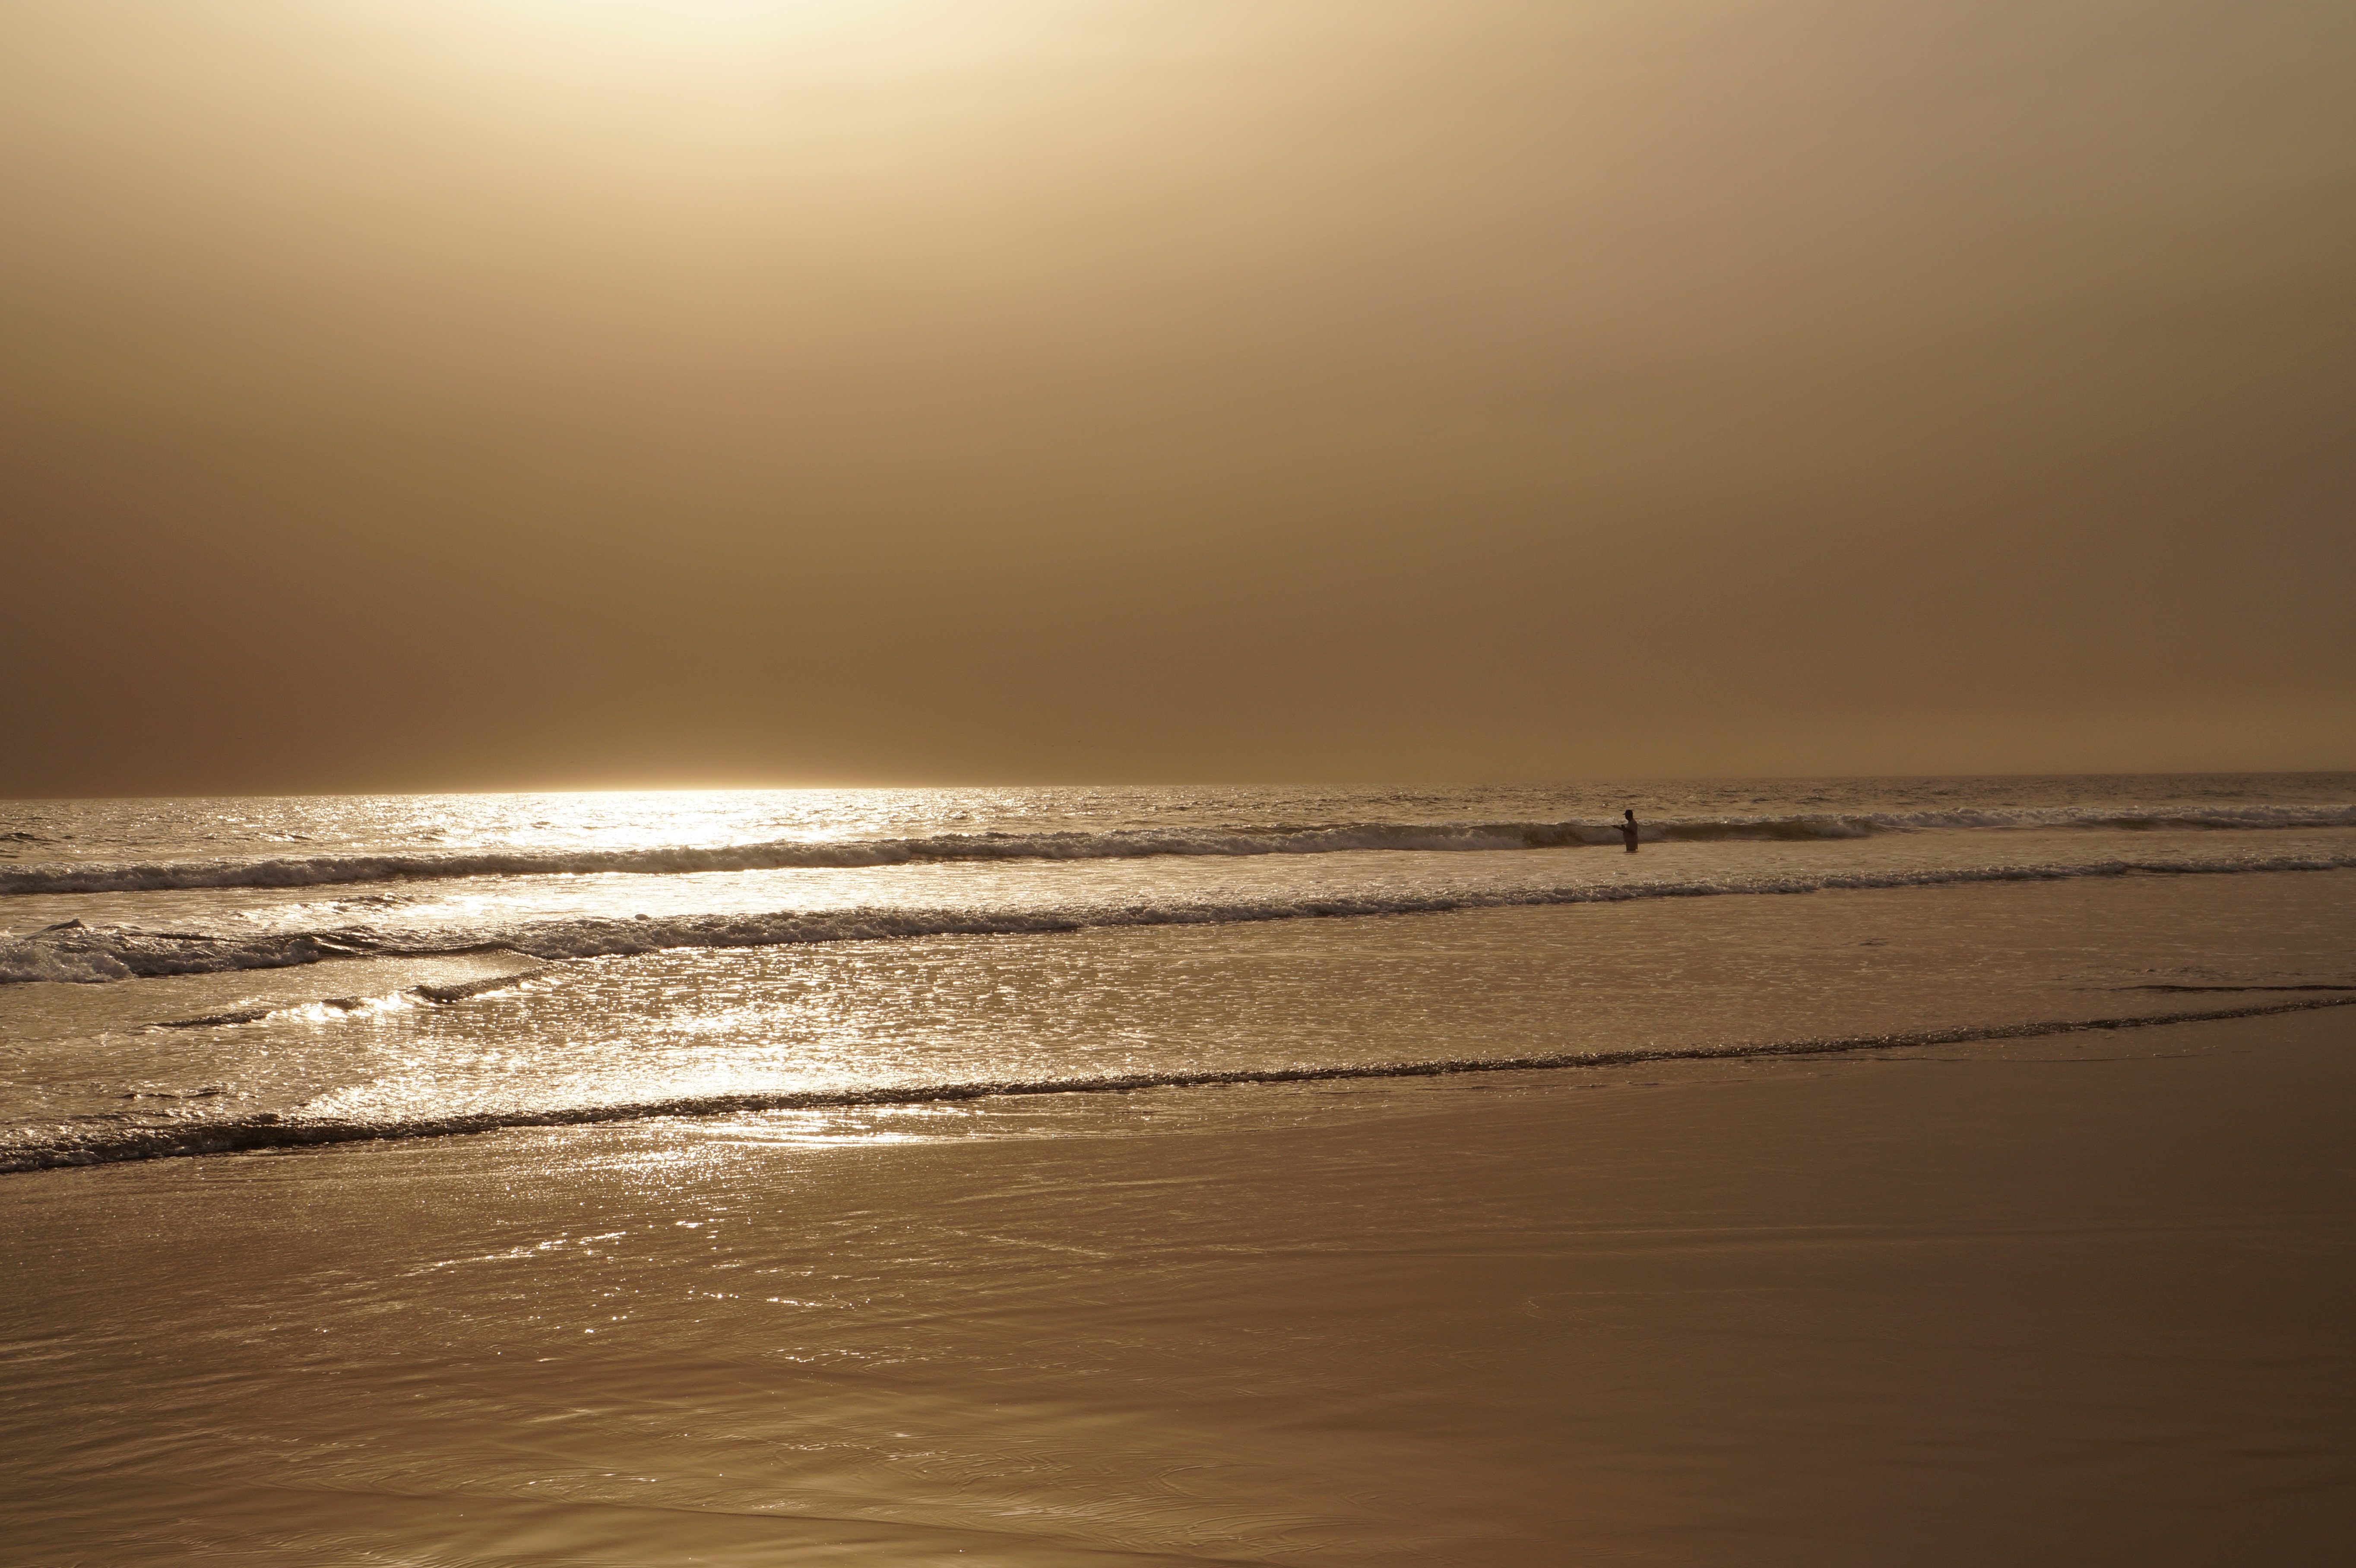
beach, sea, coast, sand, ocean, horizon, cloud, sky, sun, sunrise, sunset, sunlight, morning, shore, wave, dawn, atmosphere, dusk, love, reflection, fisherman, holiday, romantic, rest, body of water, sunny, el salvador, costa del sol, atmospheric phenomenon, wind wave